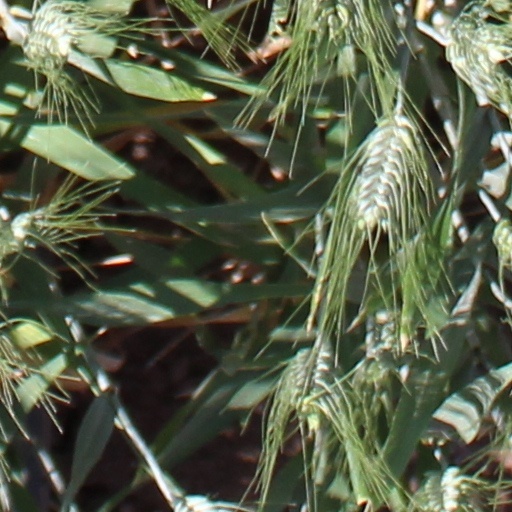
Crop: wheat